Ménagerie du Jardin des plantes

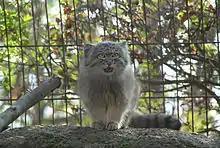
Pallas's cat at the zoo

The expanding range of species was chiefly the result of French travelling researchers, colonial officials and donations from private people, which accounts for the fact that the animals in the Jardine were not limited to local French species.